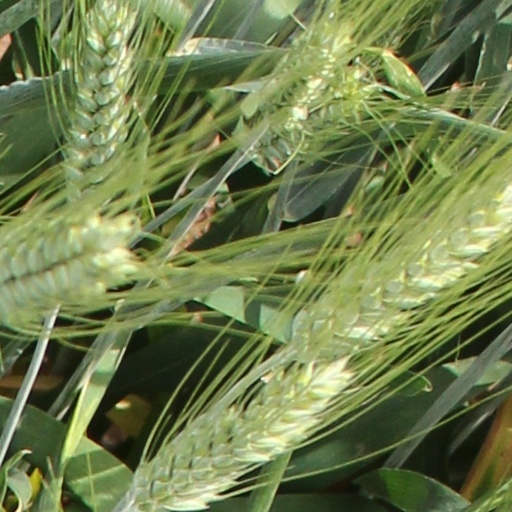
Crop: wheat